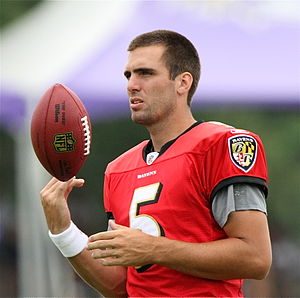
Joe Flacco
"Joseph Vincent ""Joe"" Flacco er en amerikansk footballspiller, der spiller i NFL som quarterback for Baltimore Ravens. Flacco blev valgt i første runde af draften i 2008.